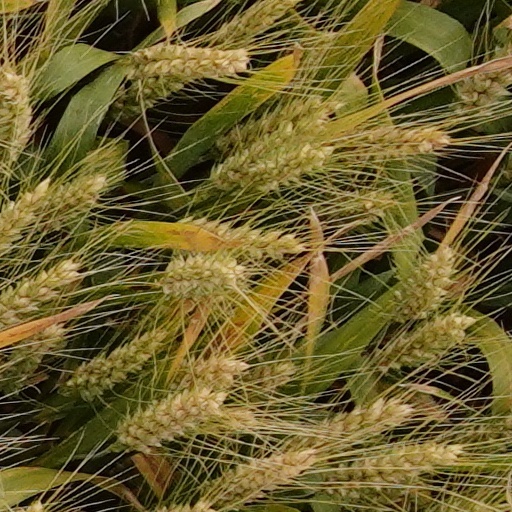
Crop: wheat